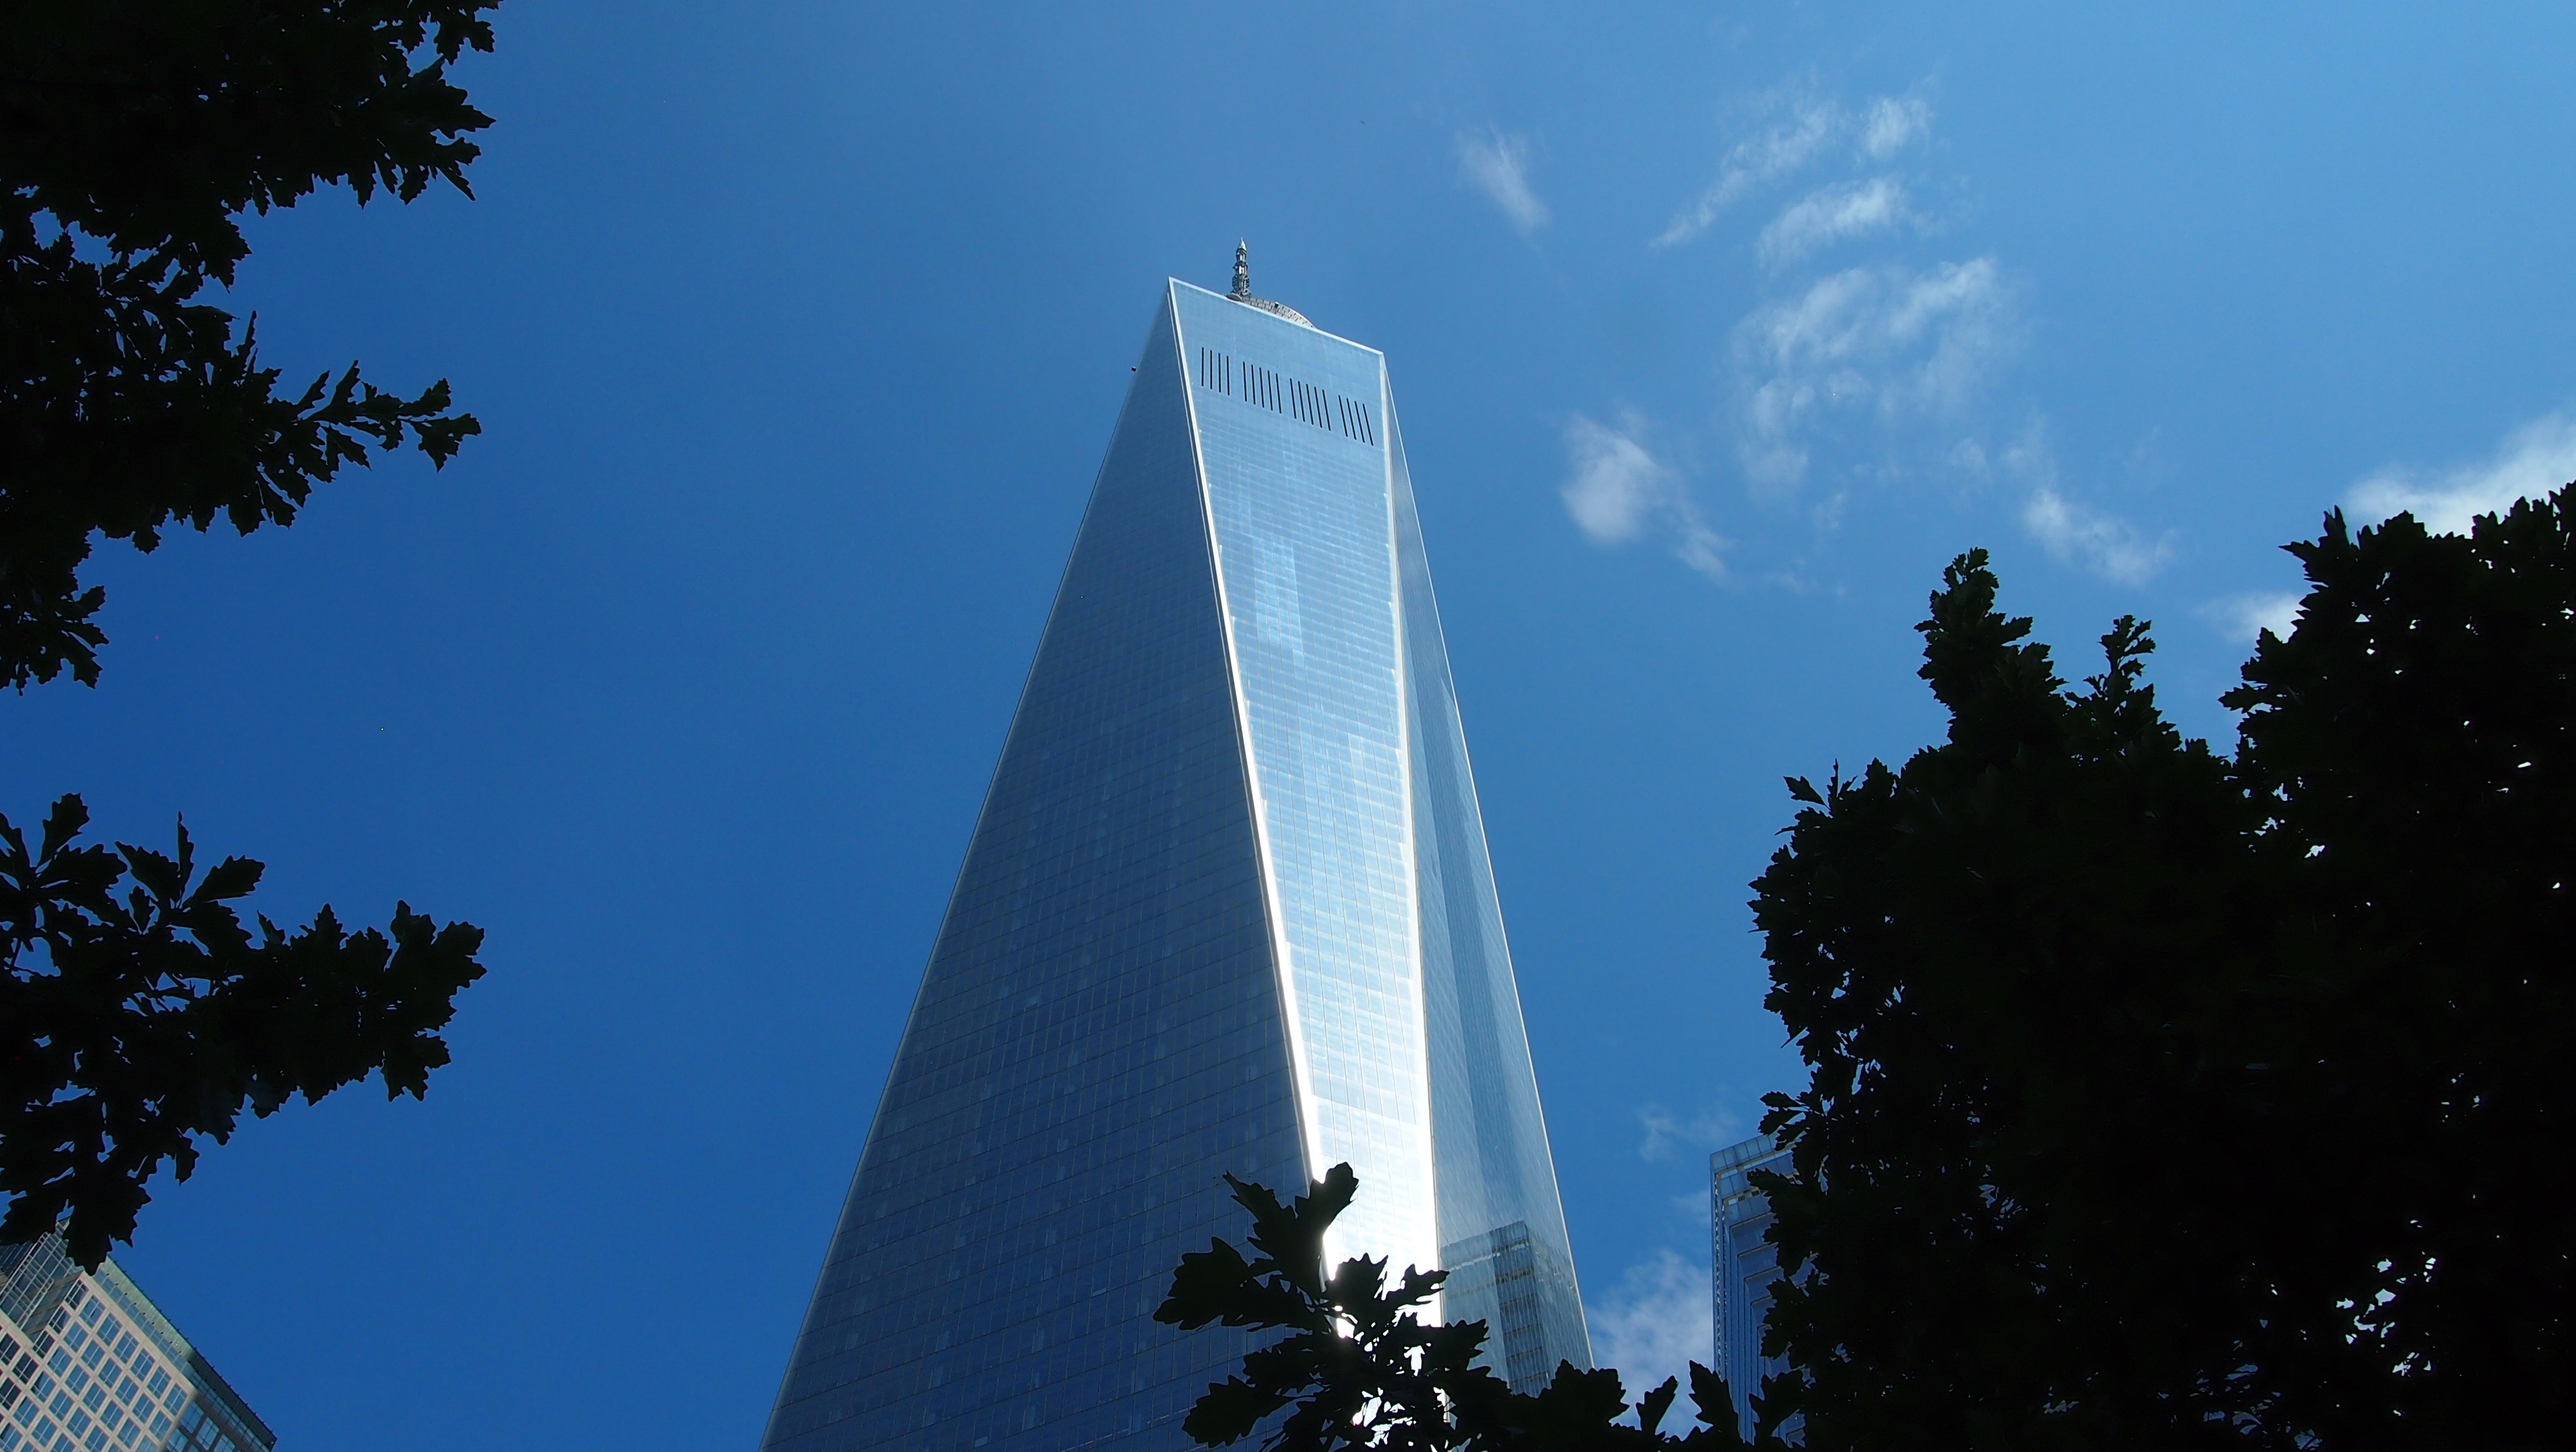
tree, cloud, sky, skyline, sunlight, glass, skyscraper, new york, manhattan, new york city, monument, reflection, tower, nyc, usa, america, landmark, blue, world trade center, united states, memorial, spire, steeple, tourist attraction, big apple, imposing, one world trade center, 1wtc